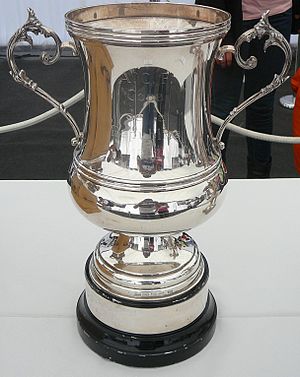
Club Deportivo Universidad Católica / Titler
Club Deportivo Universidad Católica er en chilensk fodboldklub fra hovedstaden Santiago. Klubben spiller i landets bedste liga, Primera División de Chile, og har hjemmebane på stadionet Estadio San Carlos de Apoquindo. Klubben blev grundlagt den 21. april 1937, og har siden da vundet ti mesterskaber, fem pokaltitler og én udgave af Copa Interamericana.